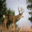
Label: deer